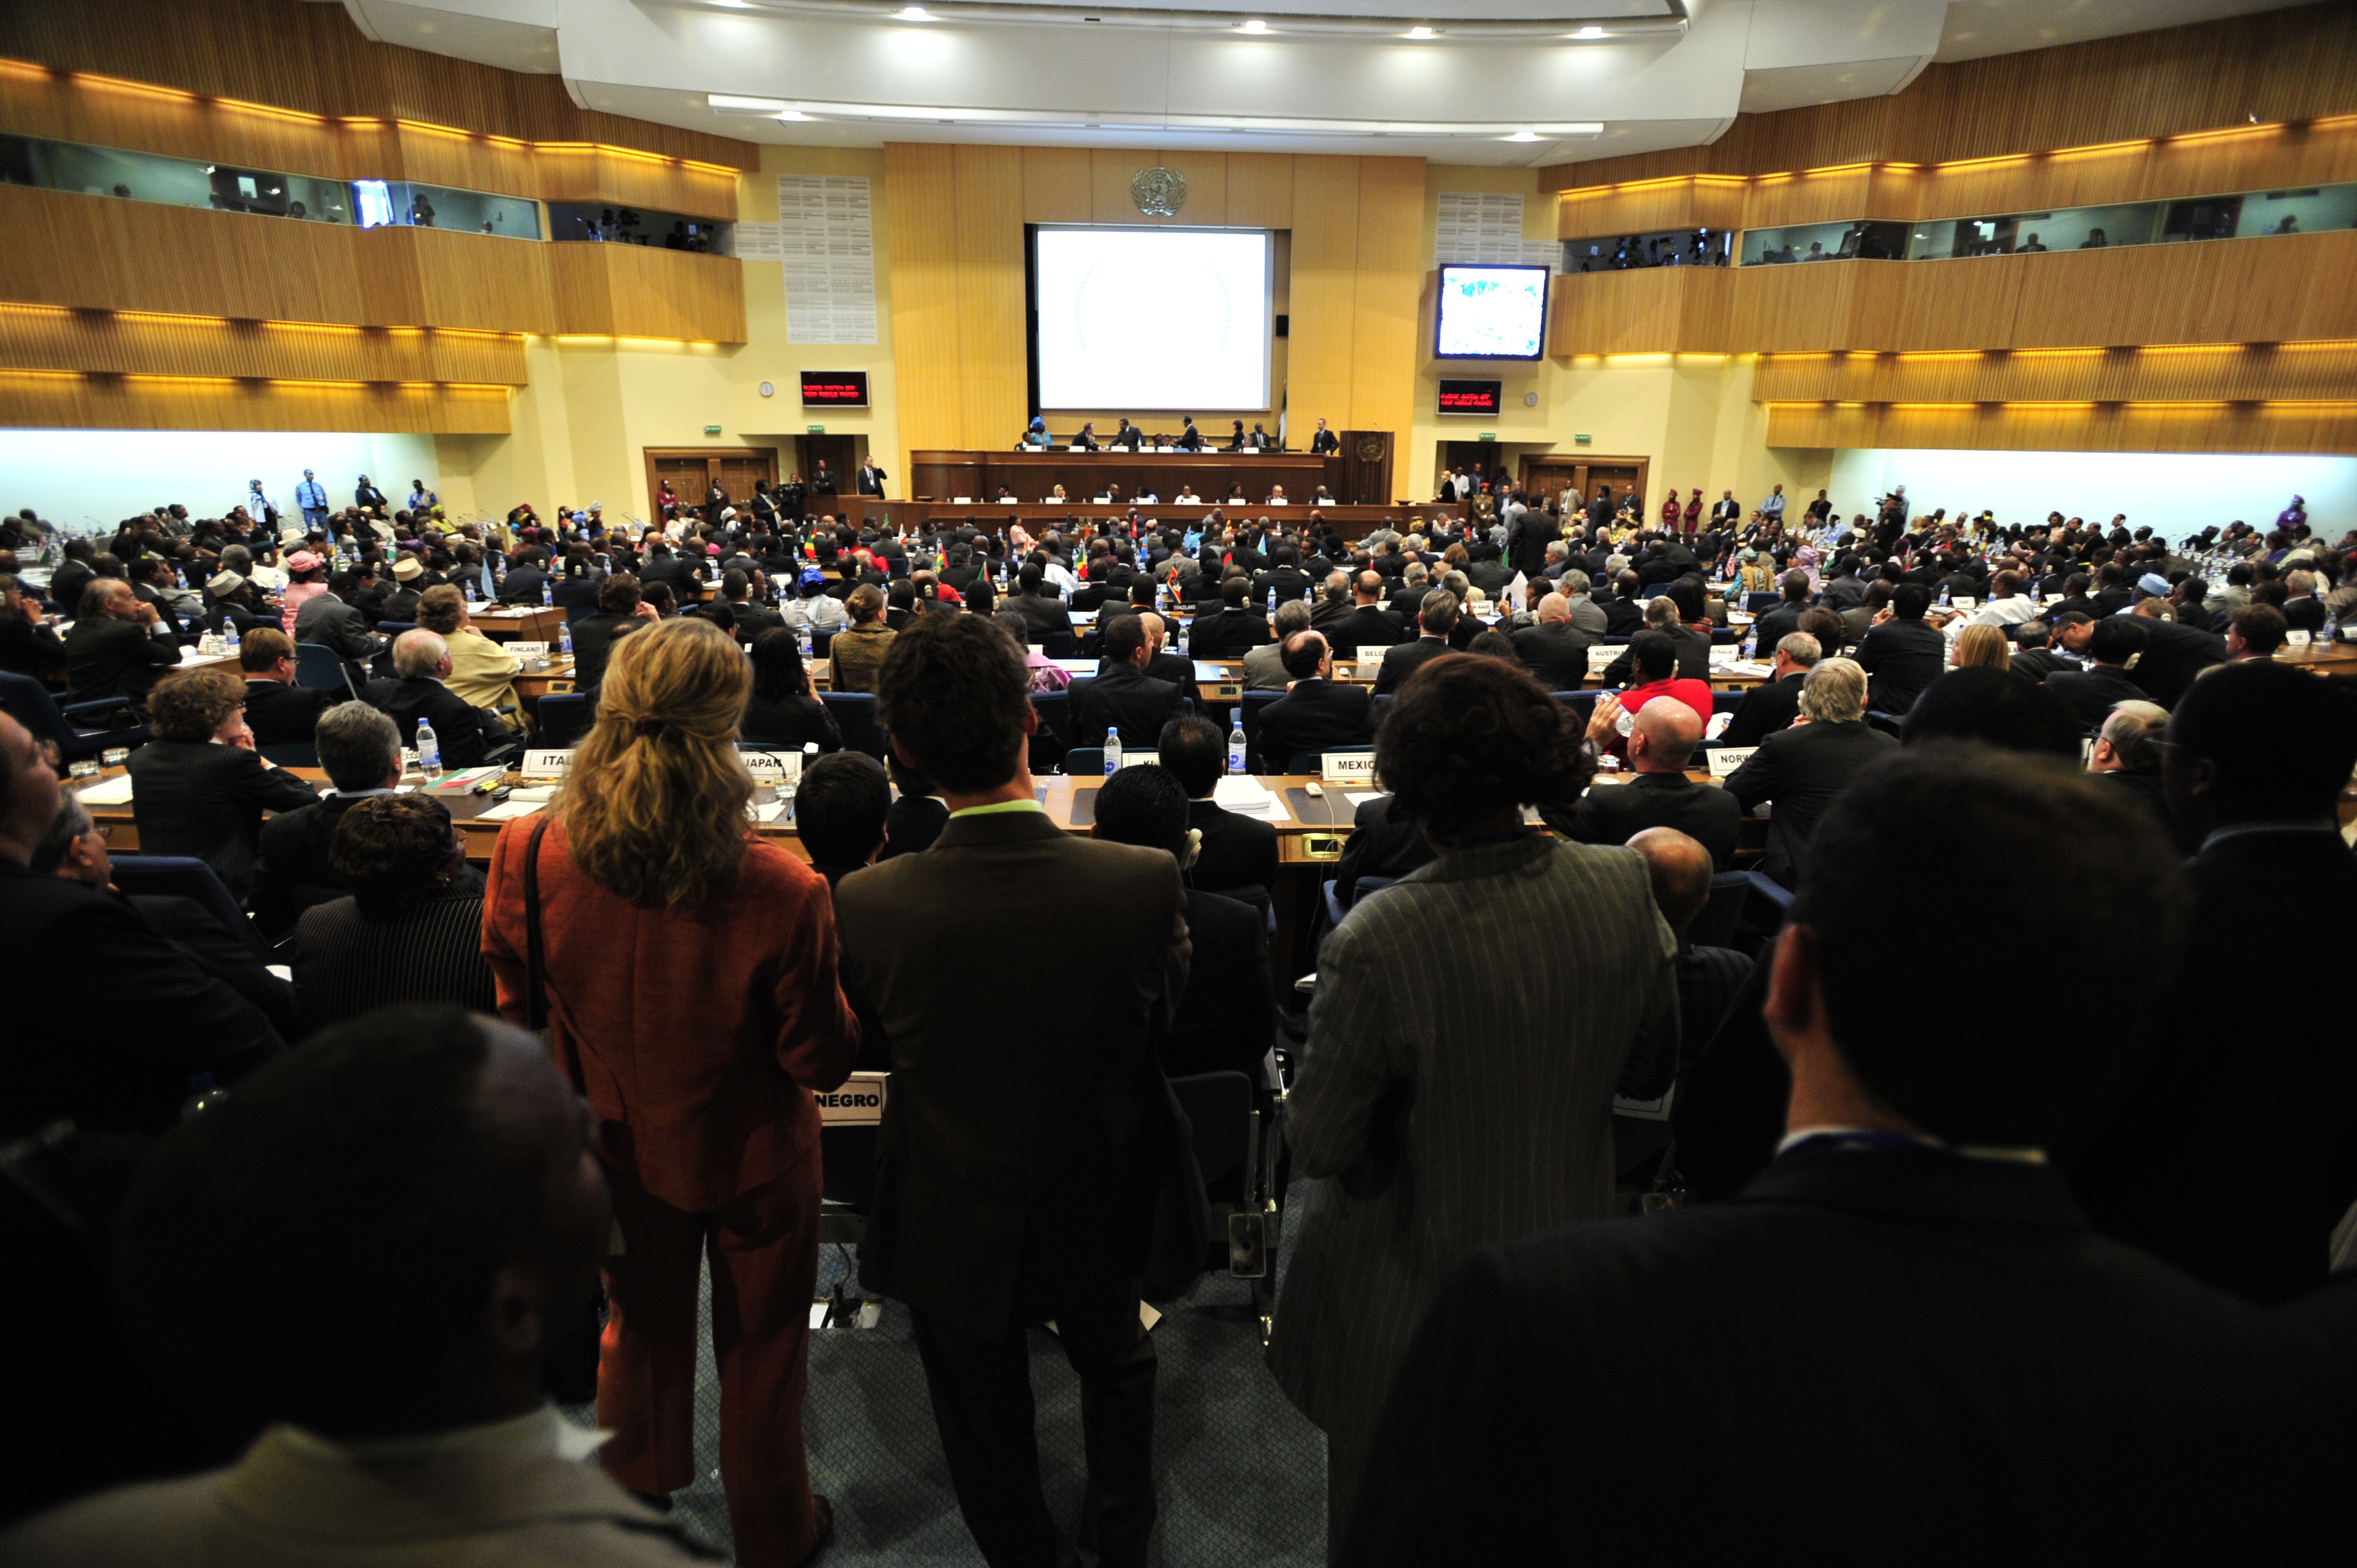
people, interior, crowd, meeting, audience, hall, room, lighting, decor, conference, convention, ethiopia, addis ababa, academic conference, attendees